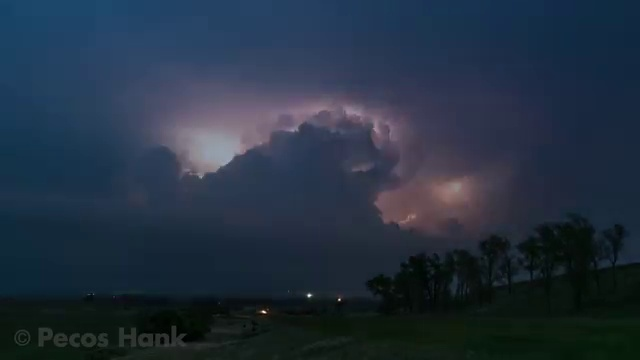
Fire: no
Smoke: no